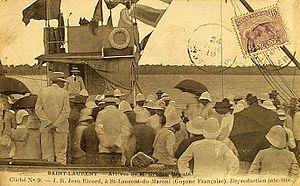
Arrivée du député Grodet à Saint-Laurent-du-Maroni
Louis Albert Grodet, né à Saint-Fargeau le 4 mai 1853 et mort à Paris le 30 janvier 1933, était un administrateur colonial et homme politique français.